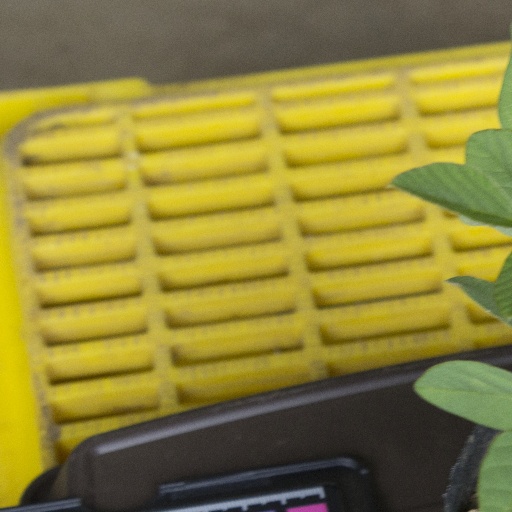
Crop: soybean